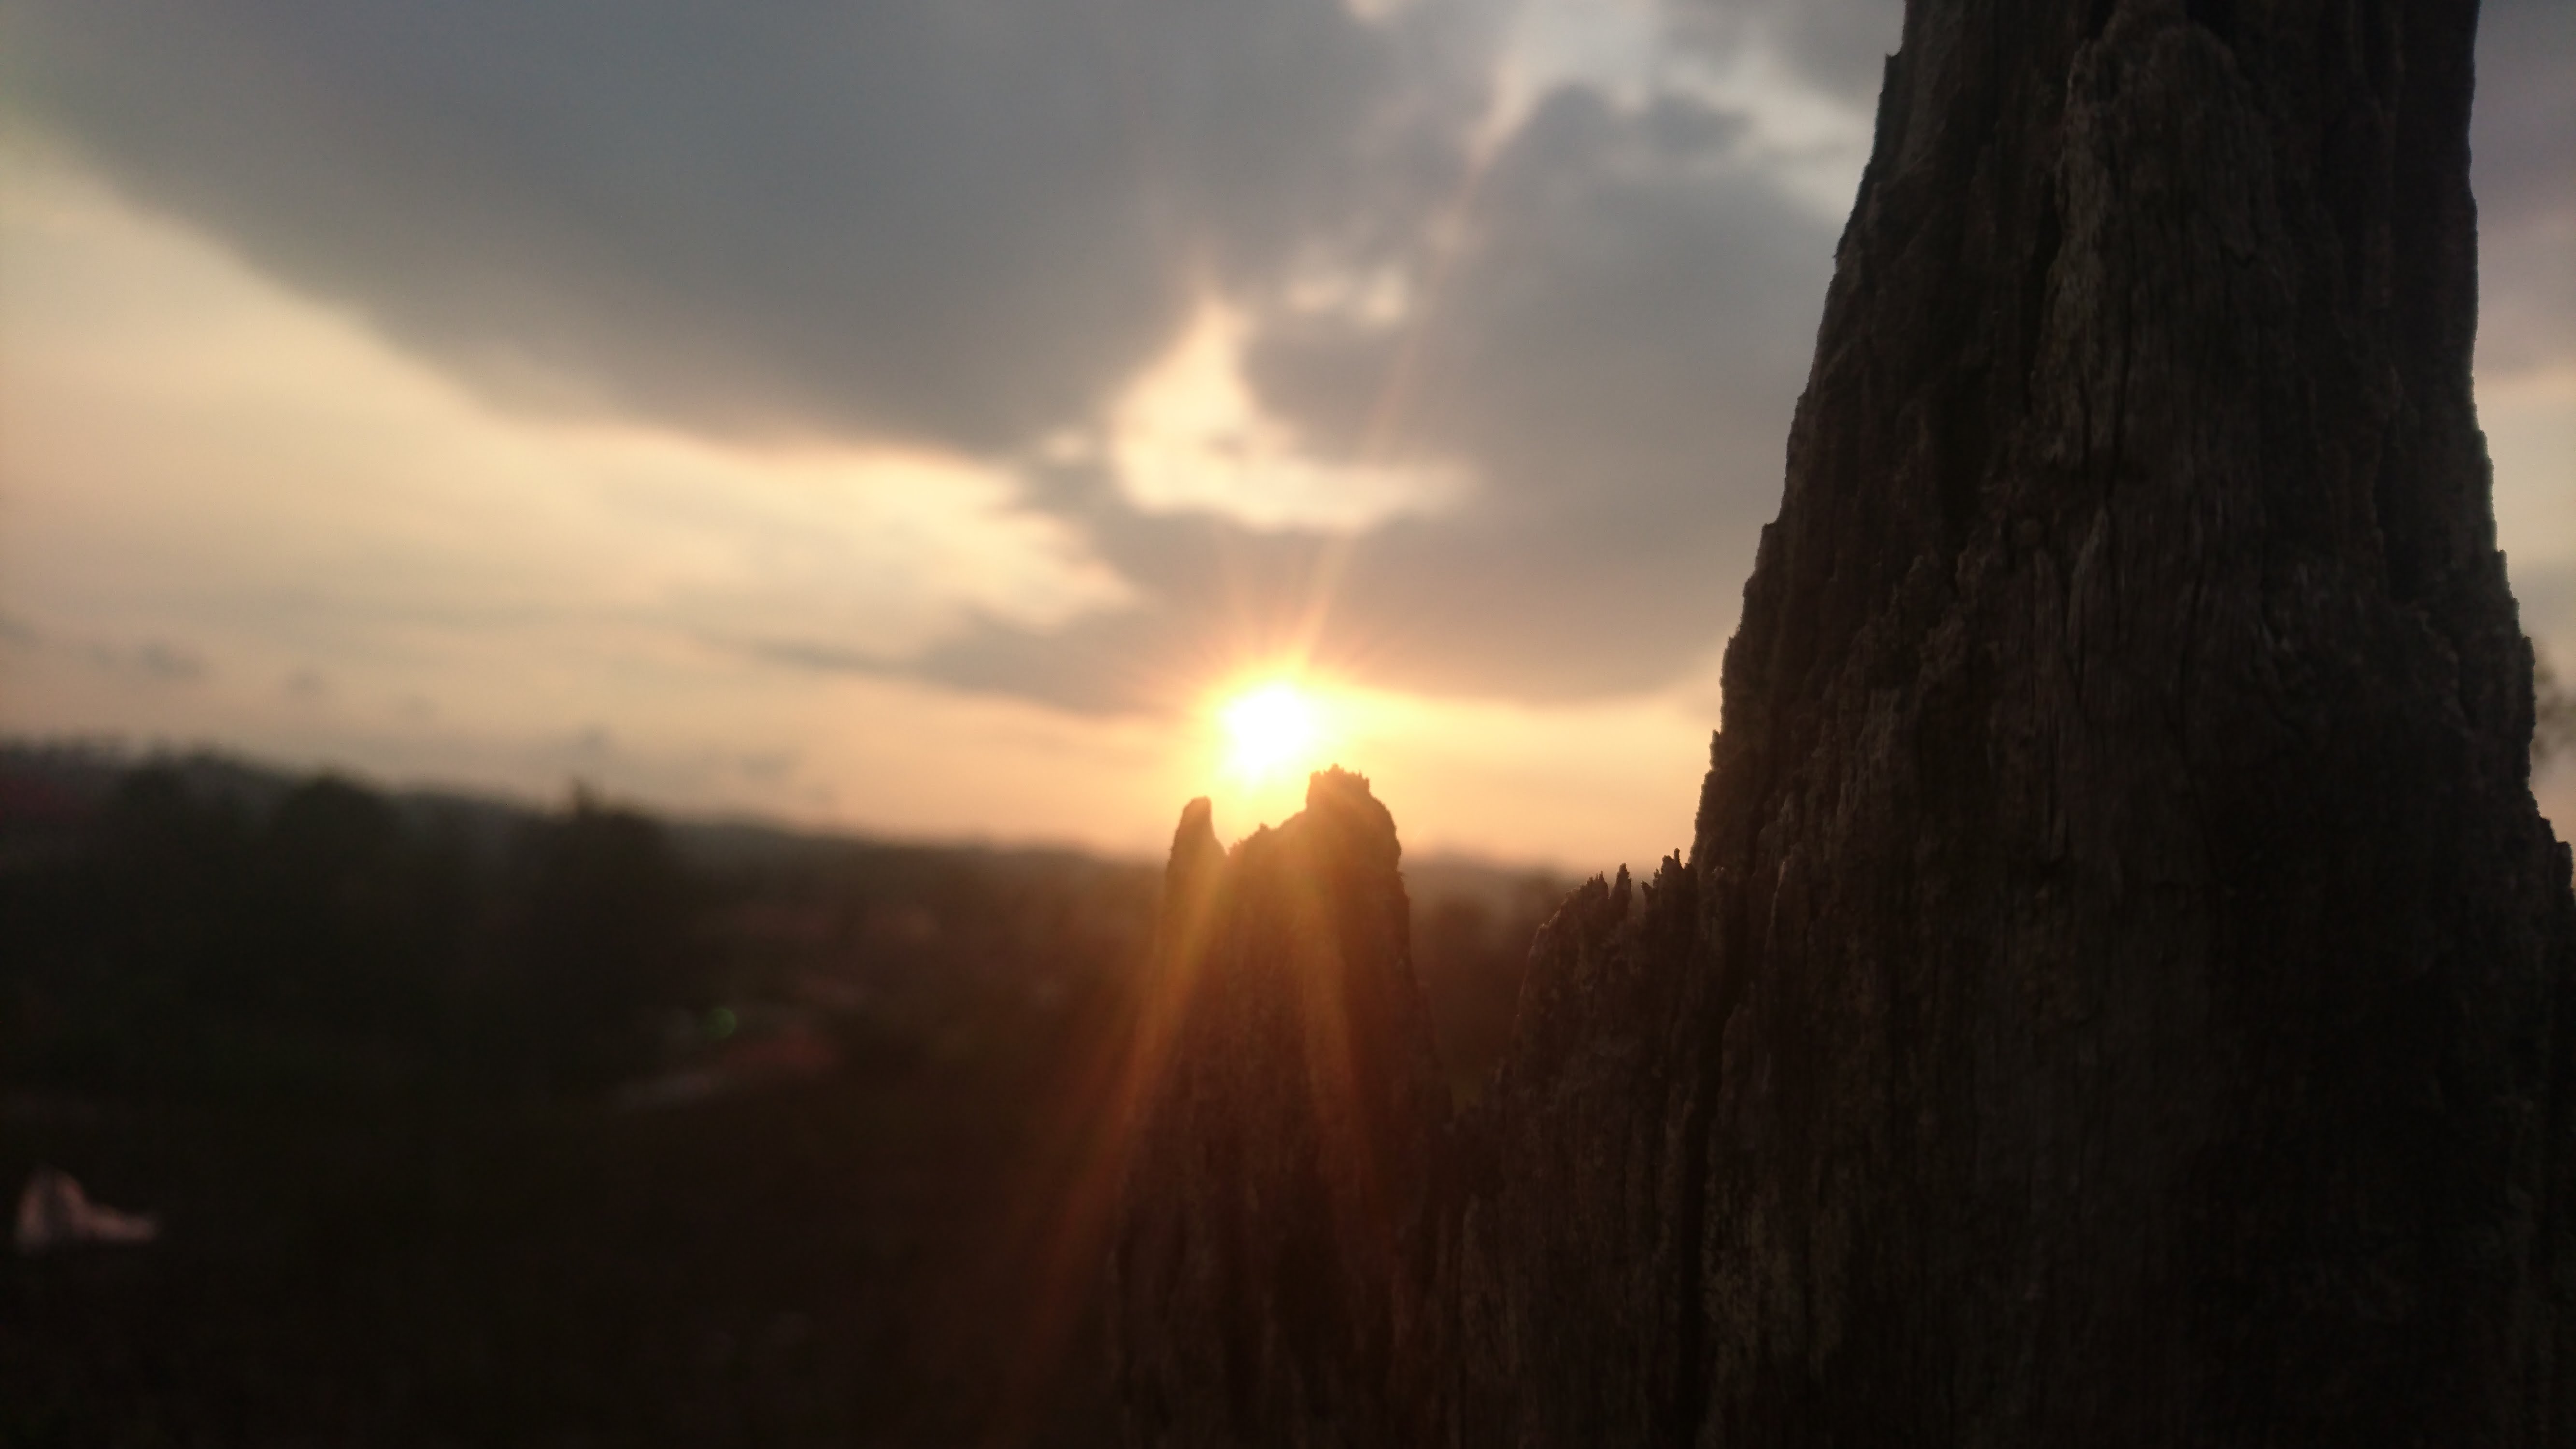
atardecer, nubes, cielo, arbol, sky, sun, sunrise, sunlight, geological phenomenon, morning, dawn, atmosphere, sunset, evening, tree, horizon, cloud, computer wallpaper, red sky at morning, landscape, afterglow